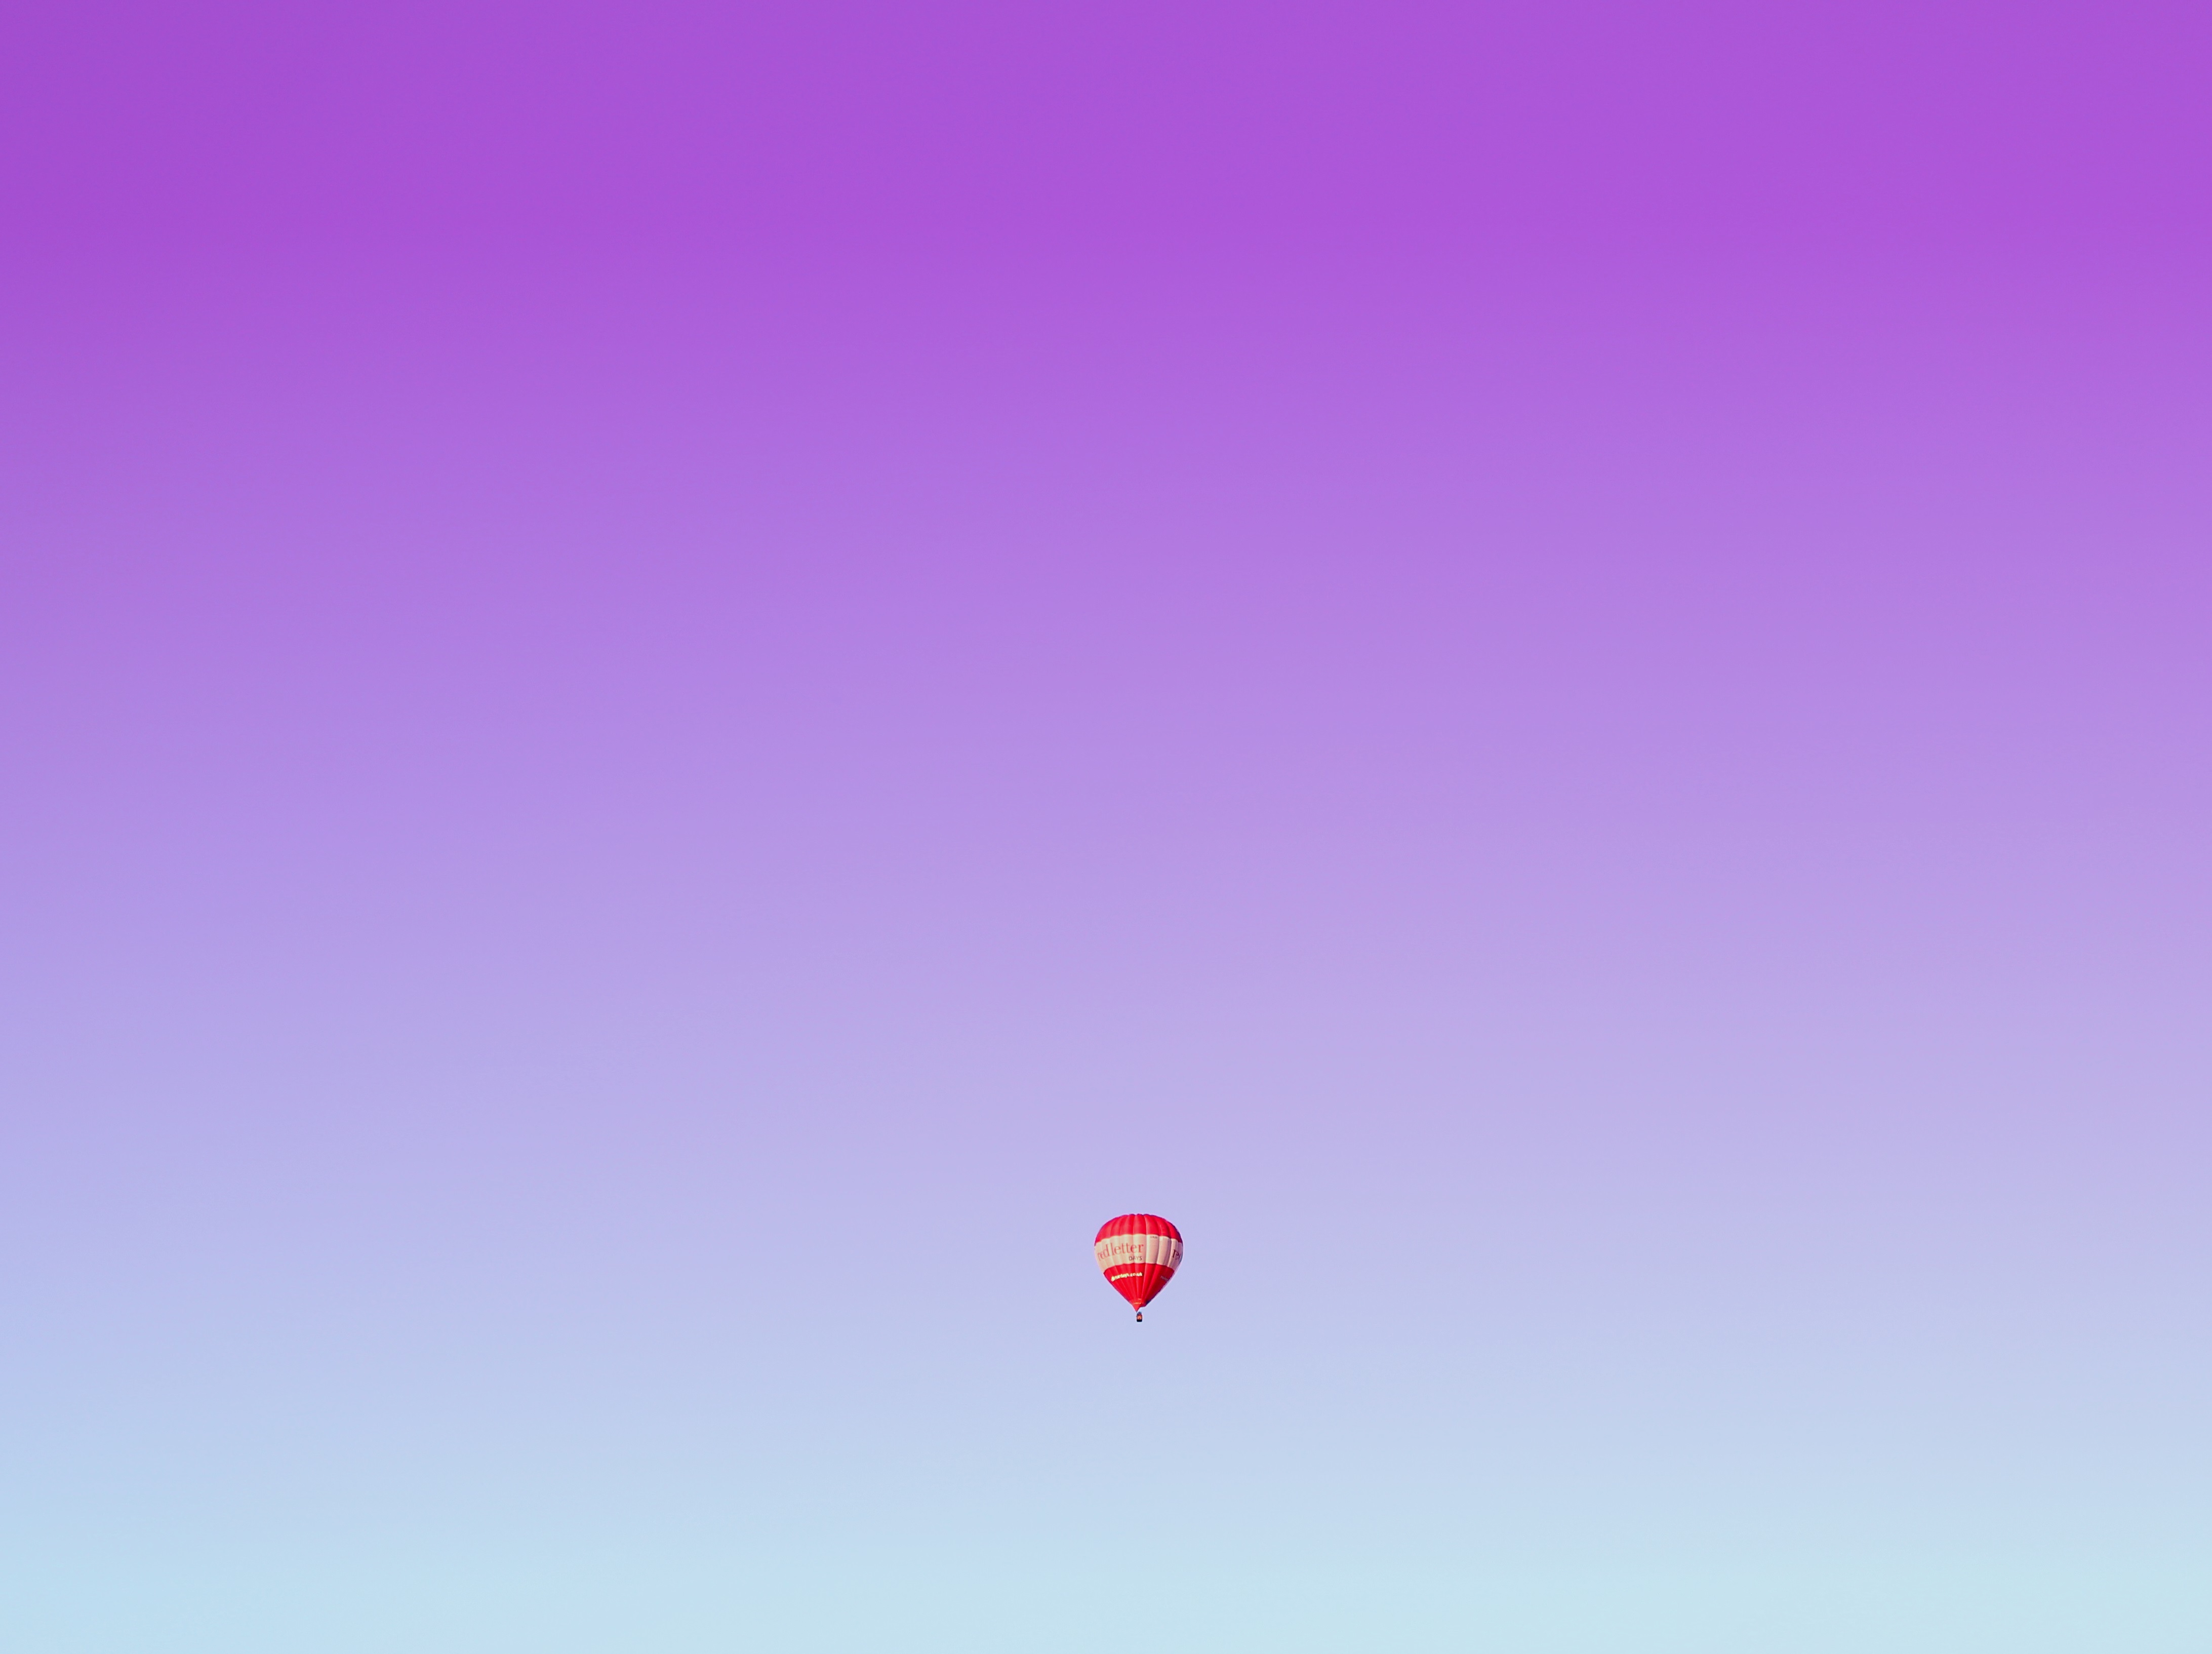
sky, hot air balloon, aircraft, vehicle, toy, atmosphere of earth, computer wallpaper